Amanita gemmata

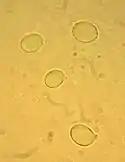
The spores are thin-walled and ellipsoid.

"Amanita gemmata" has ellipsoid to broadly ellipsoid spores measuring 8–10 by 6.5–7.5 μm with an average Q-ratio (the fraction of length/width) of 1.35; they are not amyloid. The spores are smooth, thin-walled, and they contain one to several small oil droplets. The basidia (spore-bearing cells of the hymenium) are usually four-spored, club shaped, and measure 30–40 by 8–11 μm.